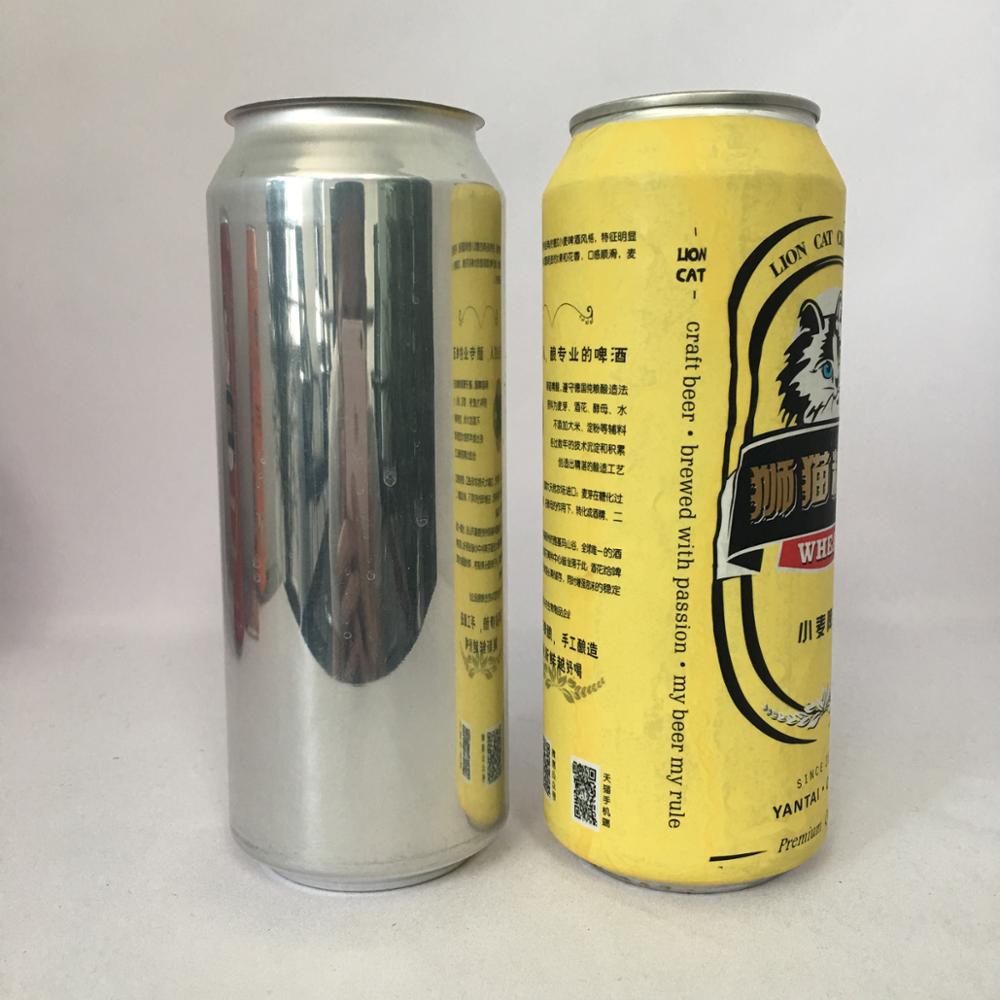
Label: metal